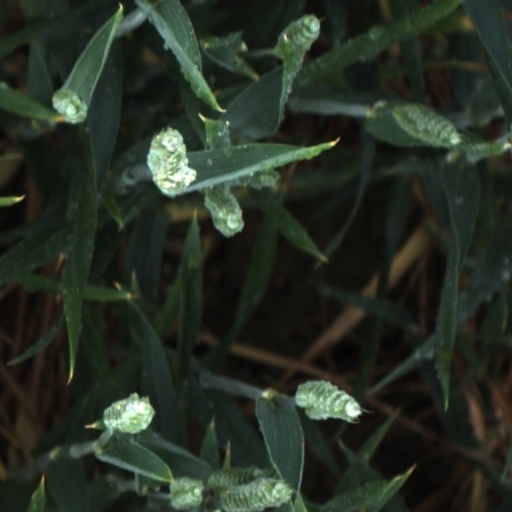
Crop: wheat